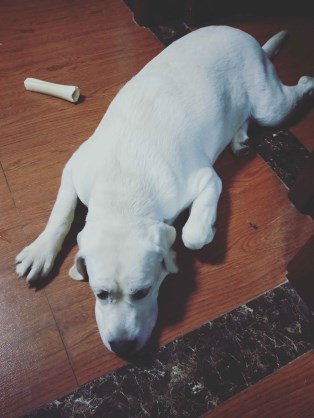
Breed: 3580-n000122-Labrador_retriever